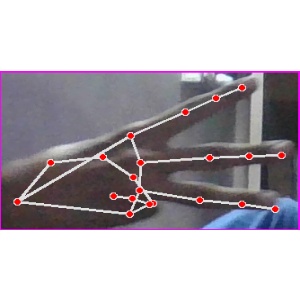
अक्षर: भ